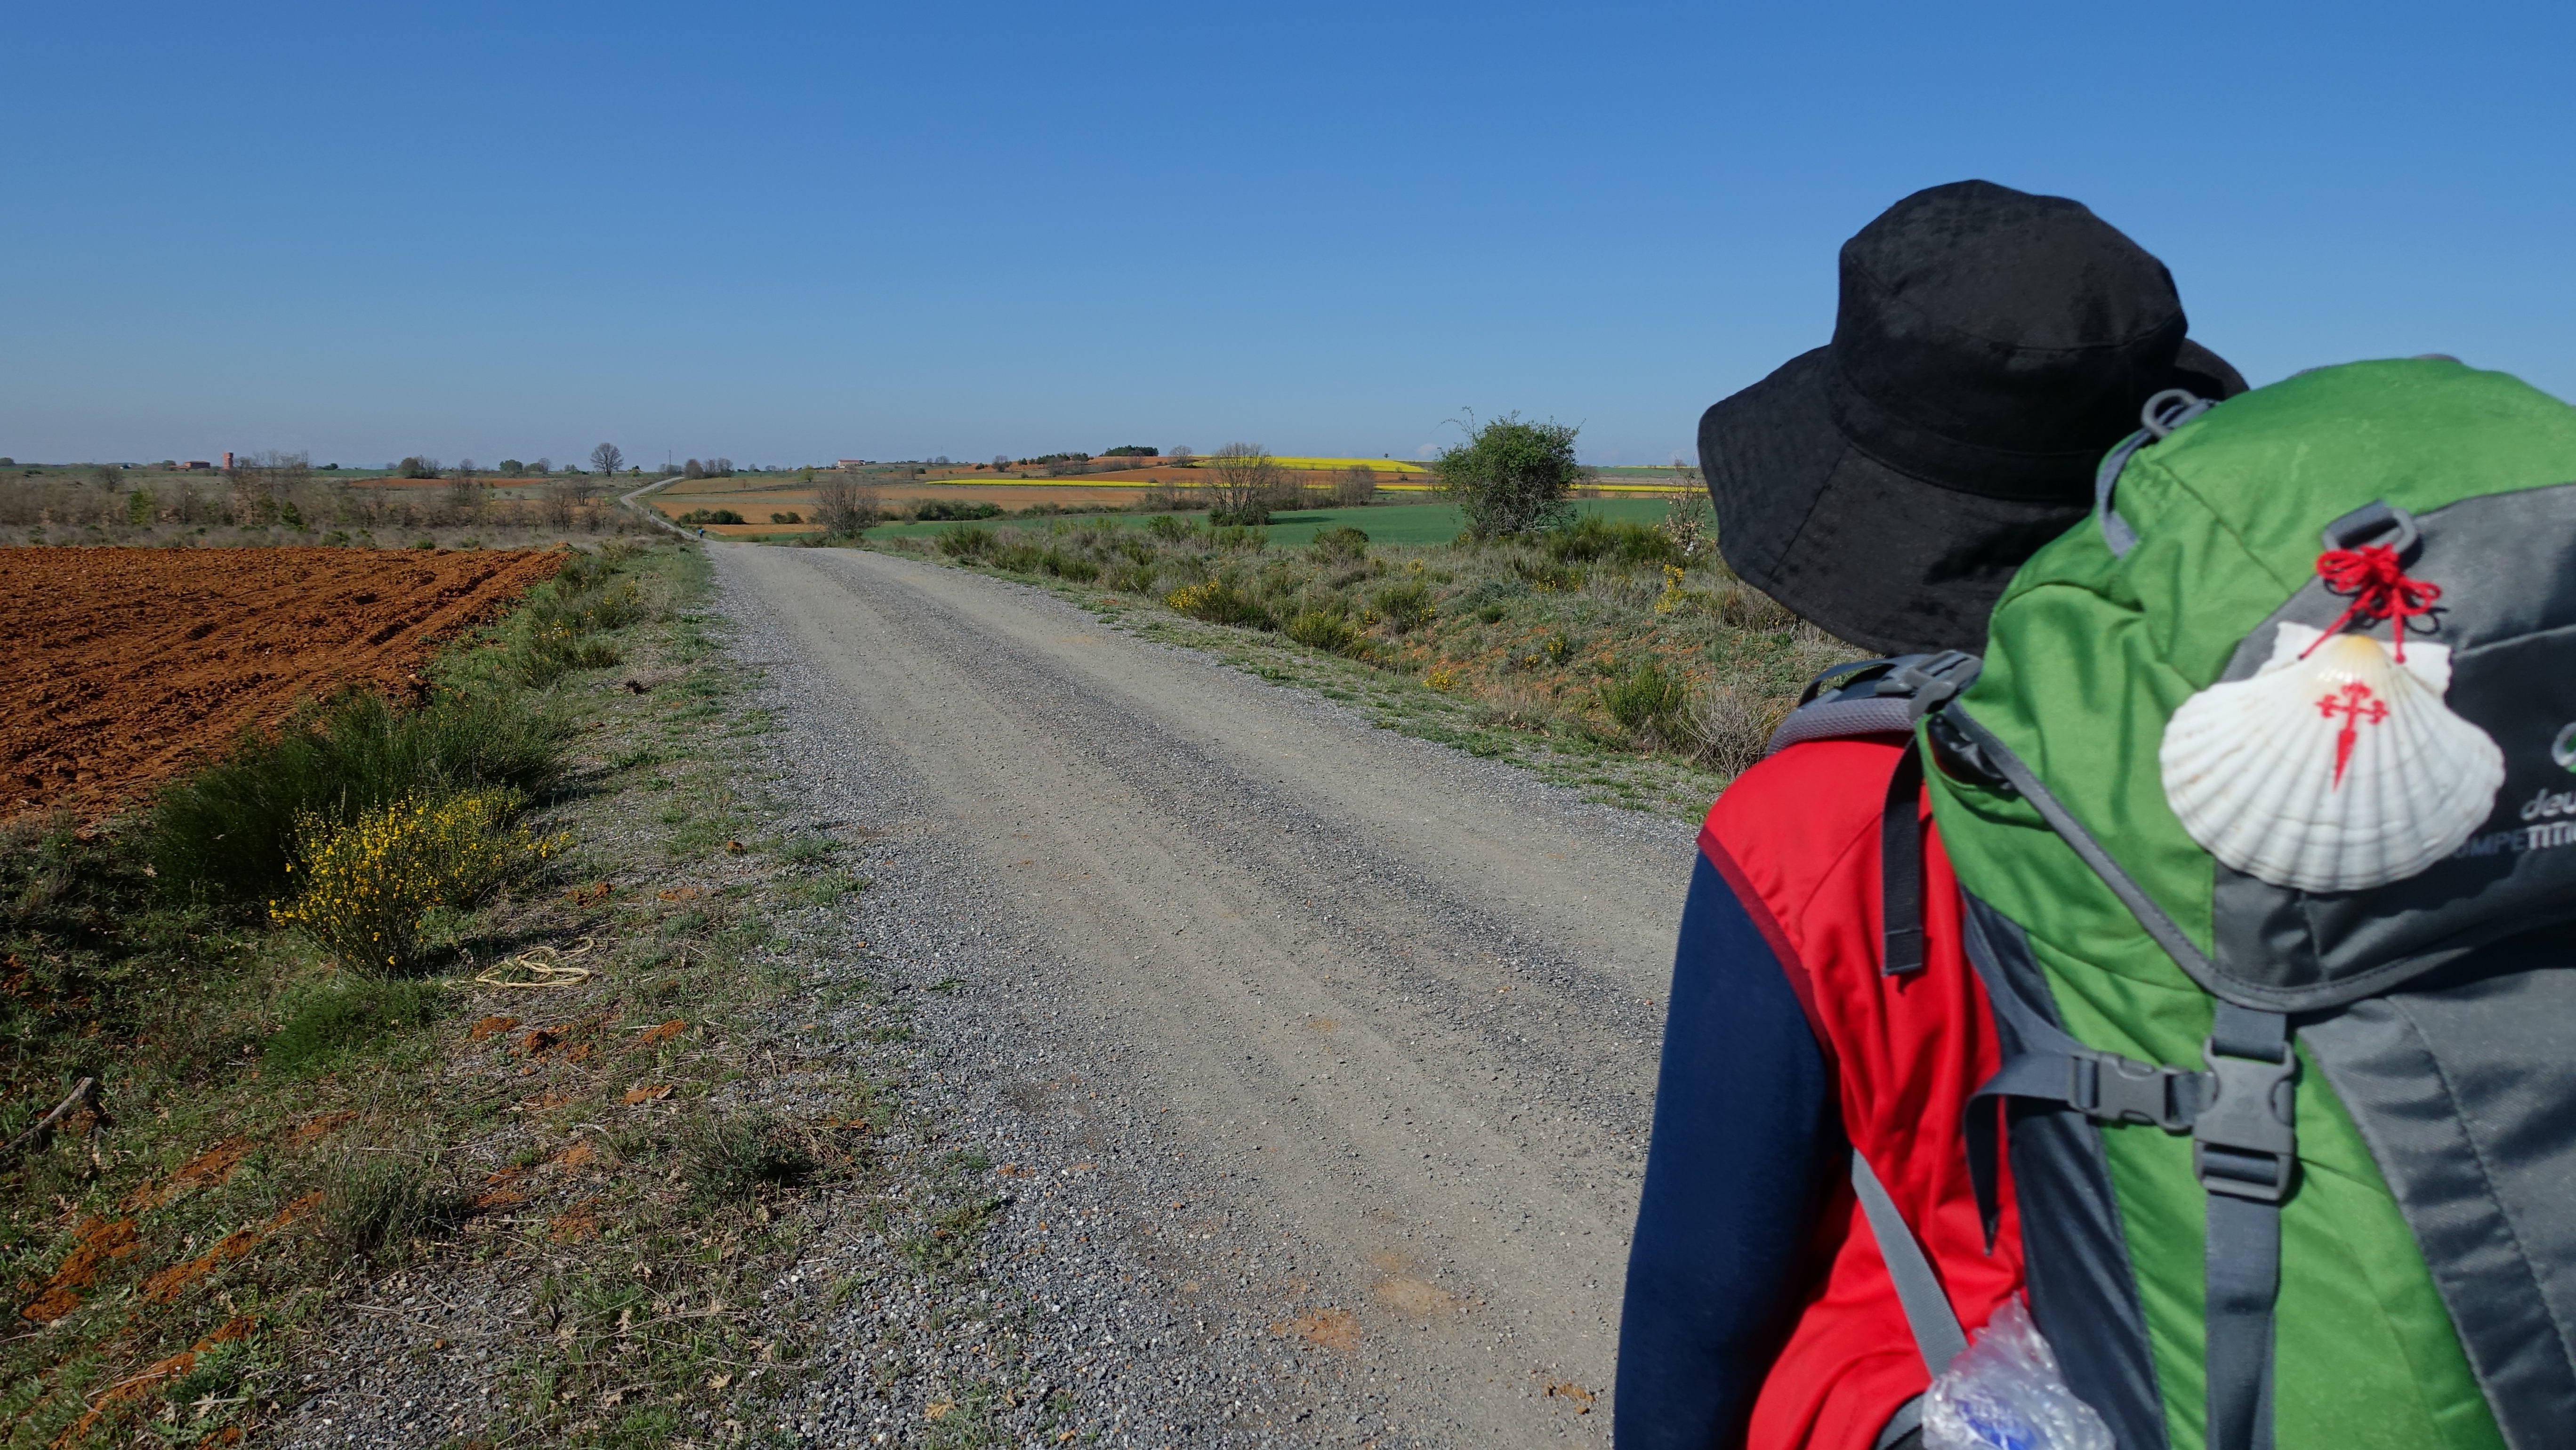
walking, mountain, adventure, backpack, soil, pilgrimage, wanderer, pilgrim, jakobsweg, camino de santiago